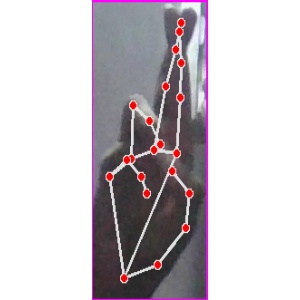
अक्षर: र